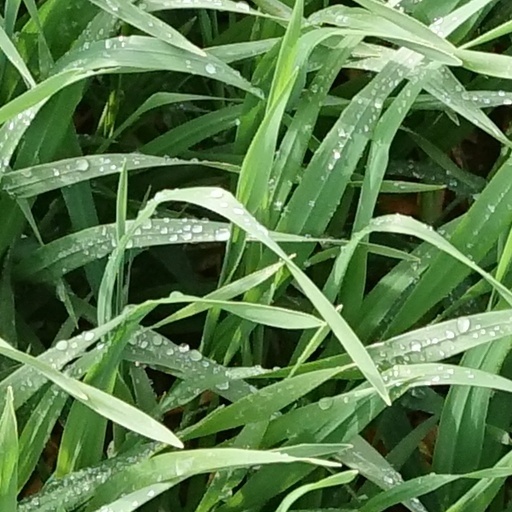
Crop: wheat